Question: Please indicate a possible affordance area of the hold_book that can be used for holding
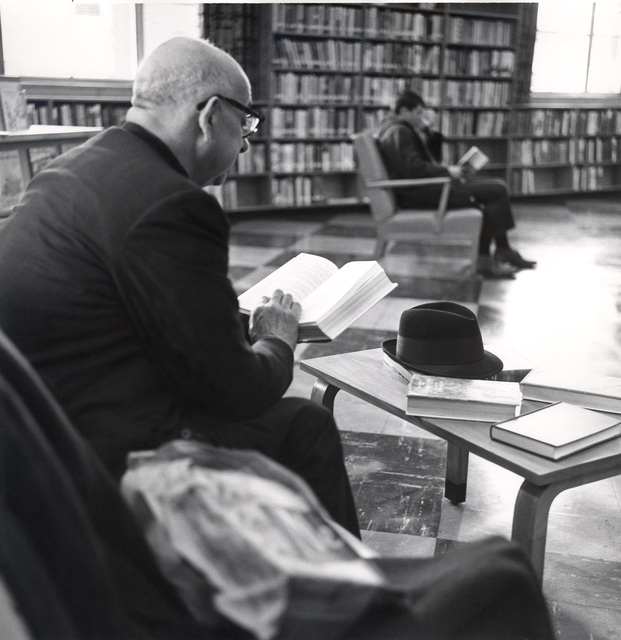
Answer: [231.703, 249.023, 394.109, 324.812]